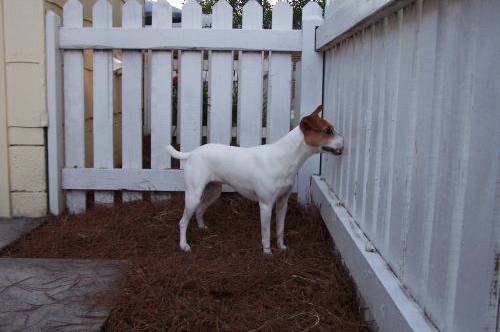
Label: dog